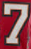
Number: 7